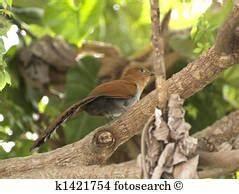
squirrel